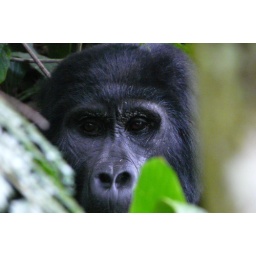
Female mountain gorilla in Bwindi